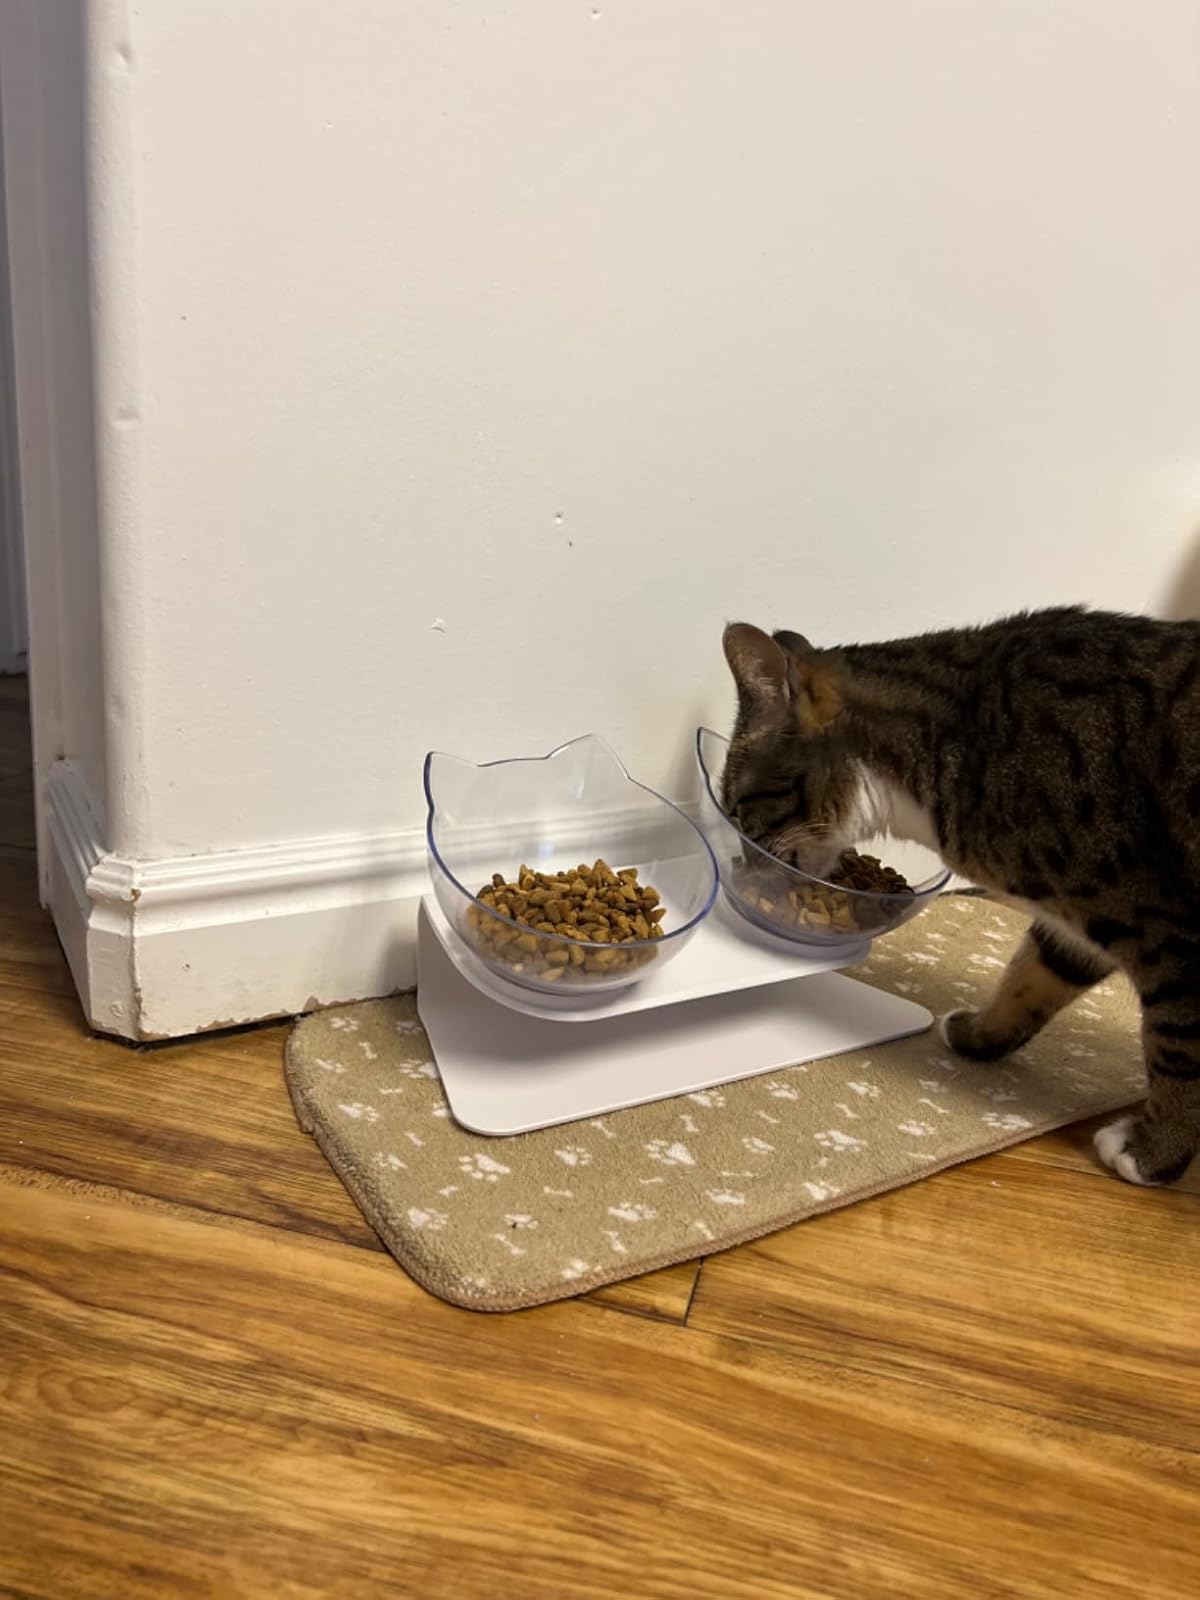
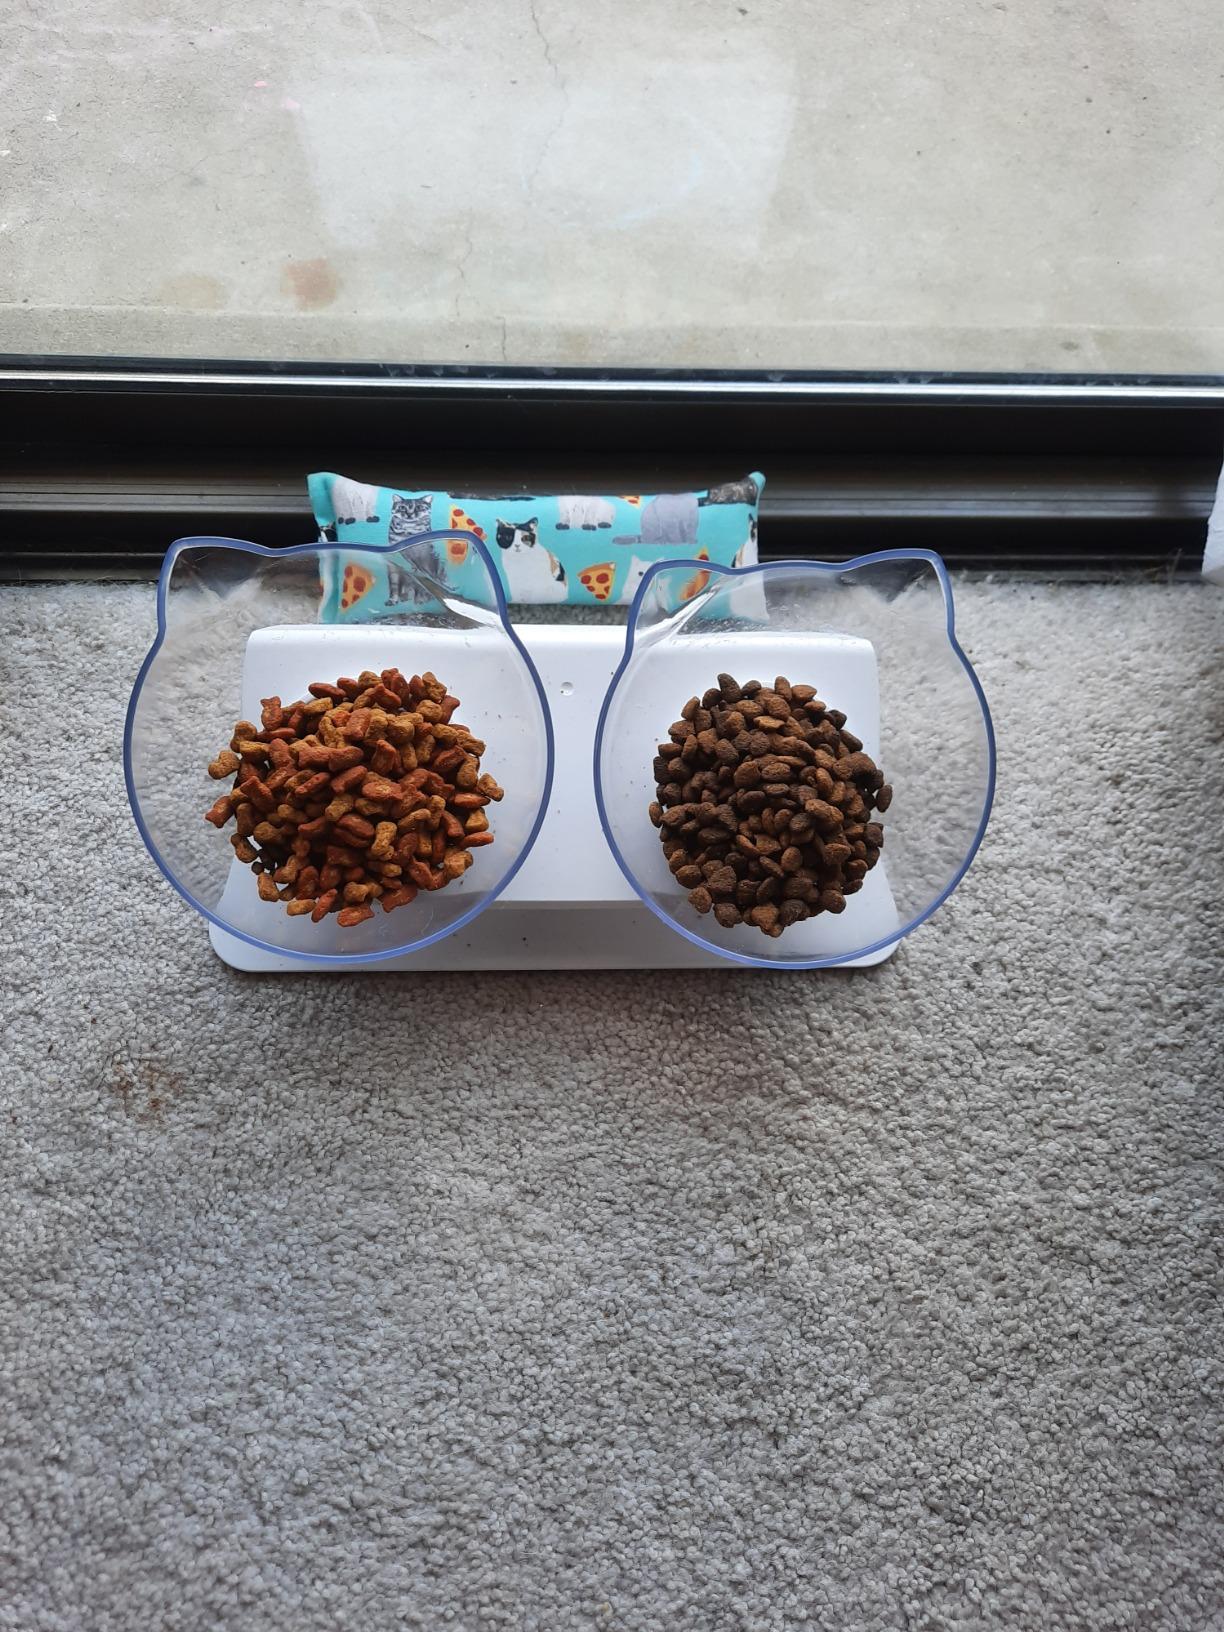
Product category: items_bowl
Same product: yes